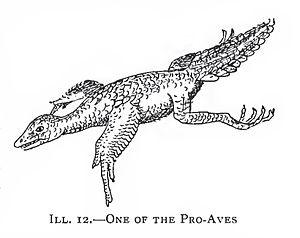
Reconstitution hypothétique d'un ""Pro-Avis"" (ou de ""l'un des Pro-Aves"", One of the Pro-Aves), par William Plane Pycraft. Le dessin fut d'abord présenté en 1906 au British Museum et ensuite, en 1910, inclus dans l'ouvrage A History of Birds."